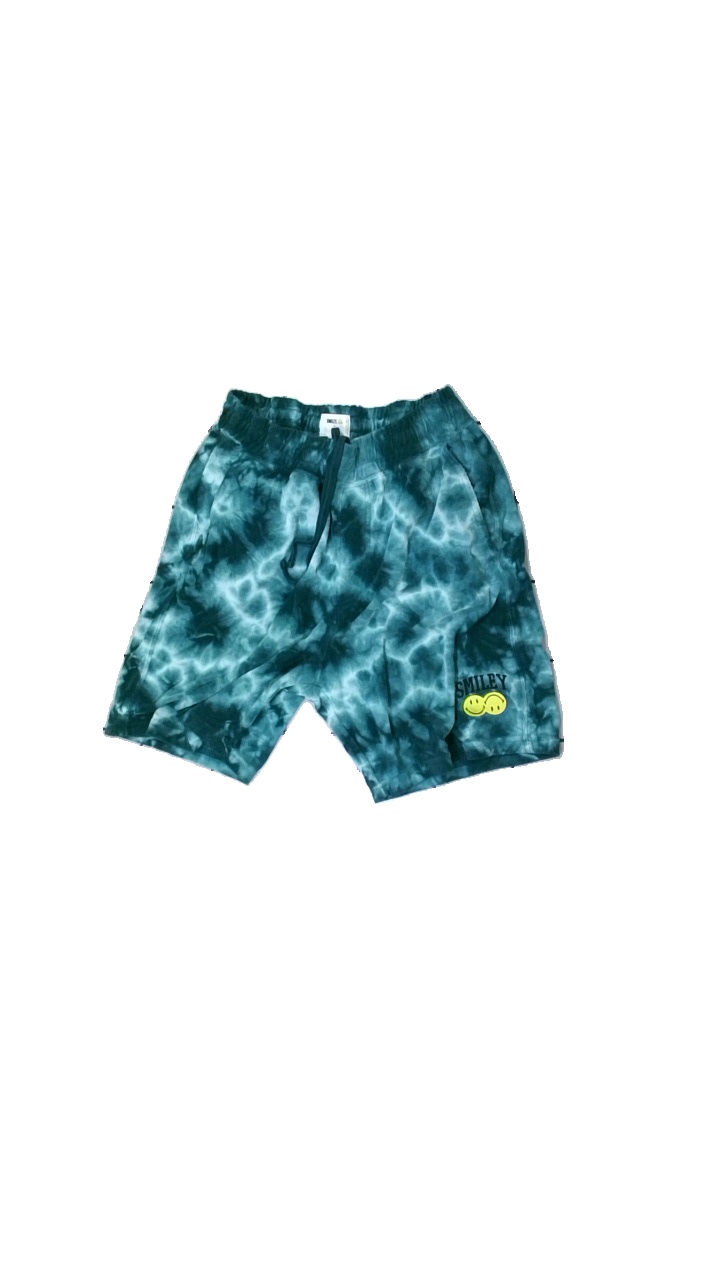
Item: Shorts (Ladies)
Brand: H&m
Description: frotte tie dye shorts in green
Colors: Green
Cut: Regular, C-collar
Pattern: Other
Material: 63% Cotton 37% Viscose
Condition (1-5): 5
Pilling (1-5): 5
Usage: Reuse
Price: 50-100